Marissa Academy

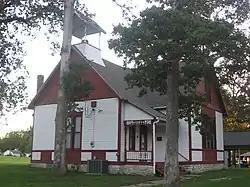

The Marissa Academy is a historic school building located at 610 S. Main St. in Marissa, Illinois. The building was built in 1891 for the Marissa Academy, a college preparatory academy which had graduated its first class two years prior. The private school was the first college preparatory school in the area. Graduating students at the academy could enroll at Monmouth College without taking a qualifying examination under a special arrangement. In 1900, the academy closed after a public high school opened in Marissa. The building has since been used as a meeting hall for community groups and as additional space for Marissa's elementary school. It is now the headquarters of the Marissa Historical and Genealogical Society.